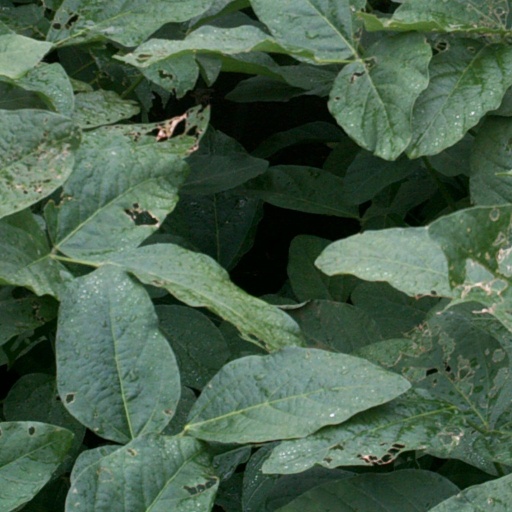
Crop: soybean